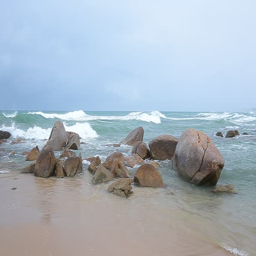
the sea during the rain